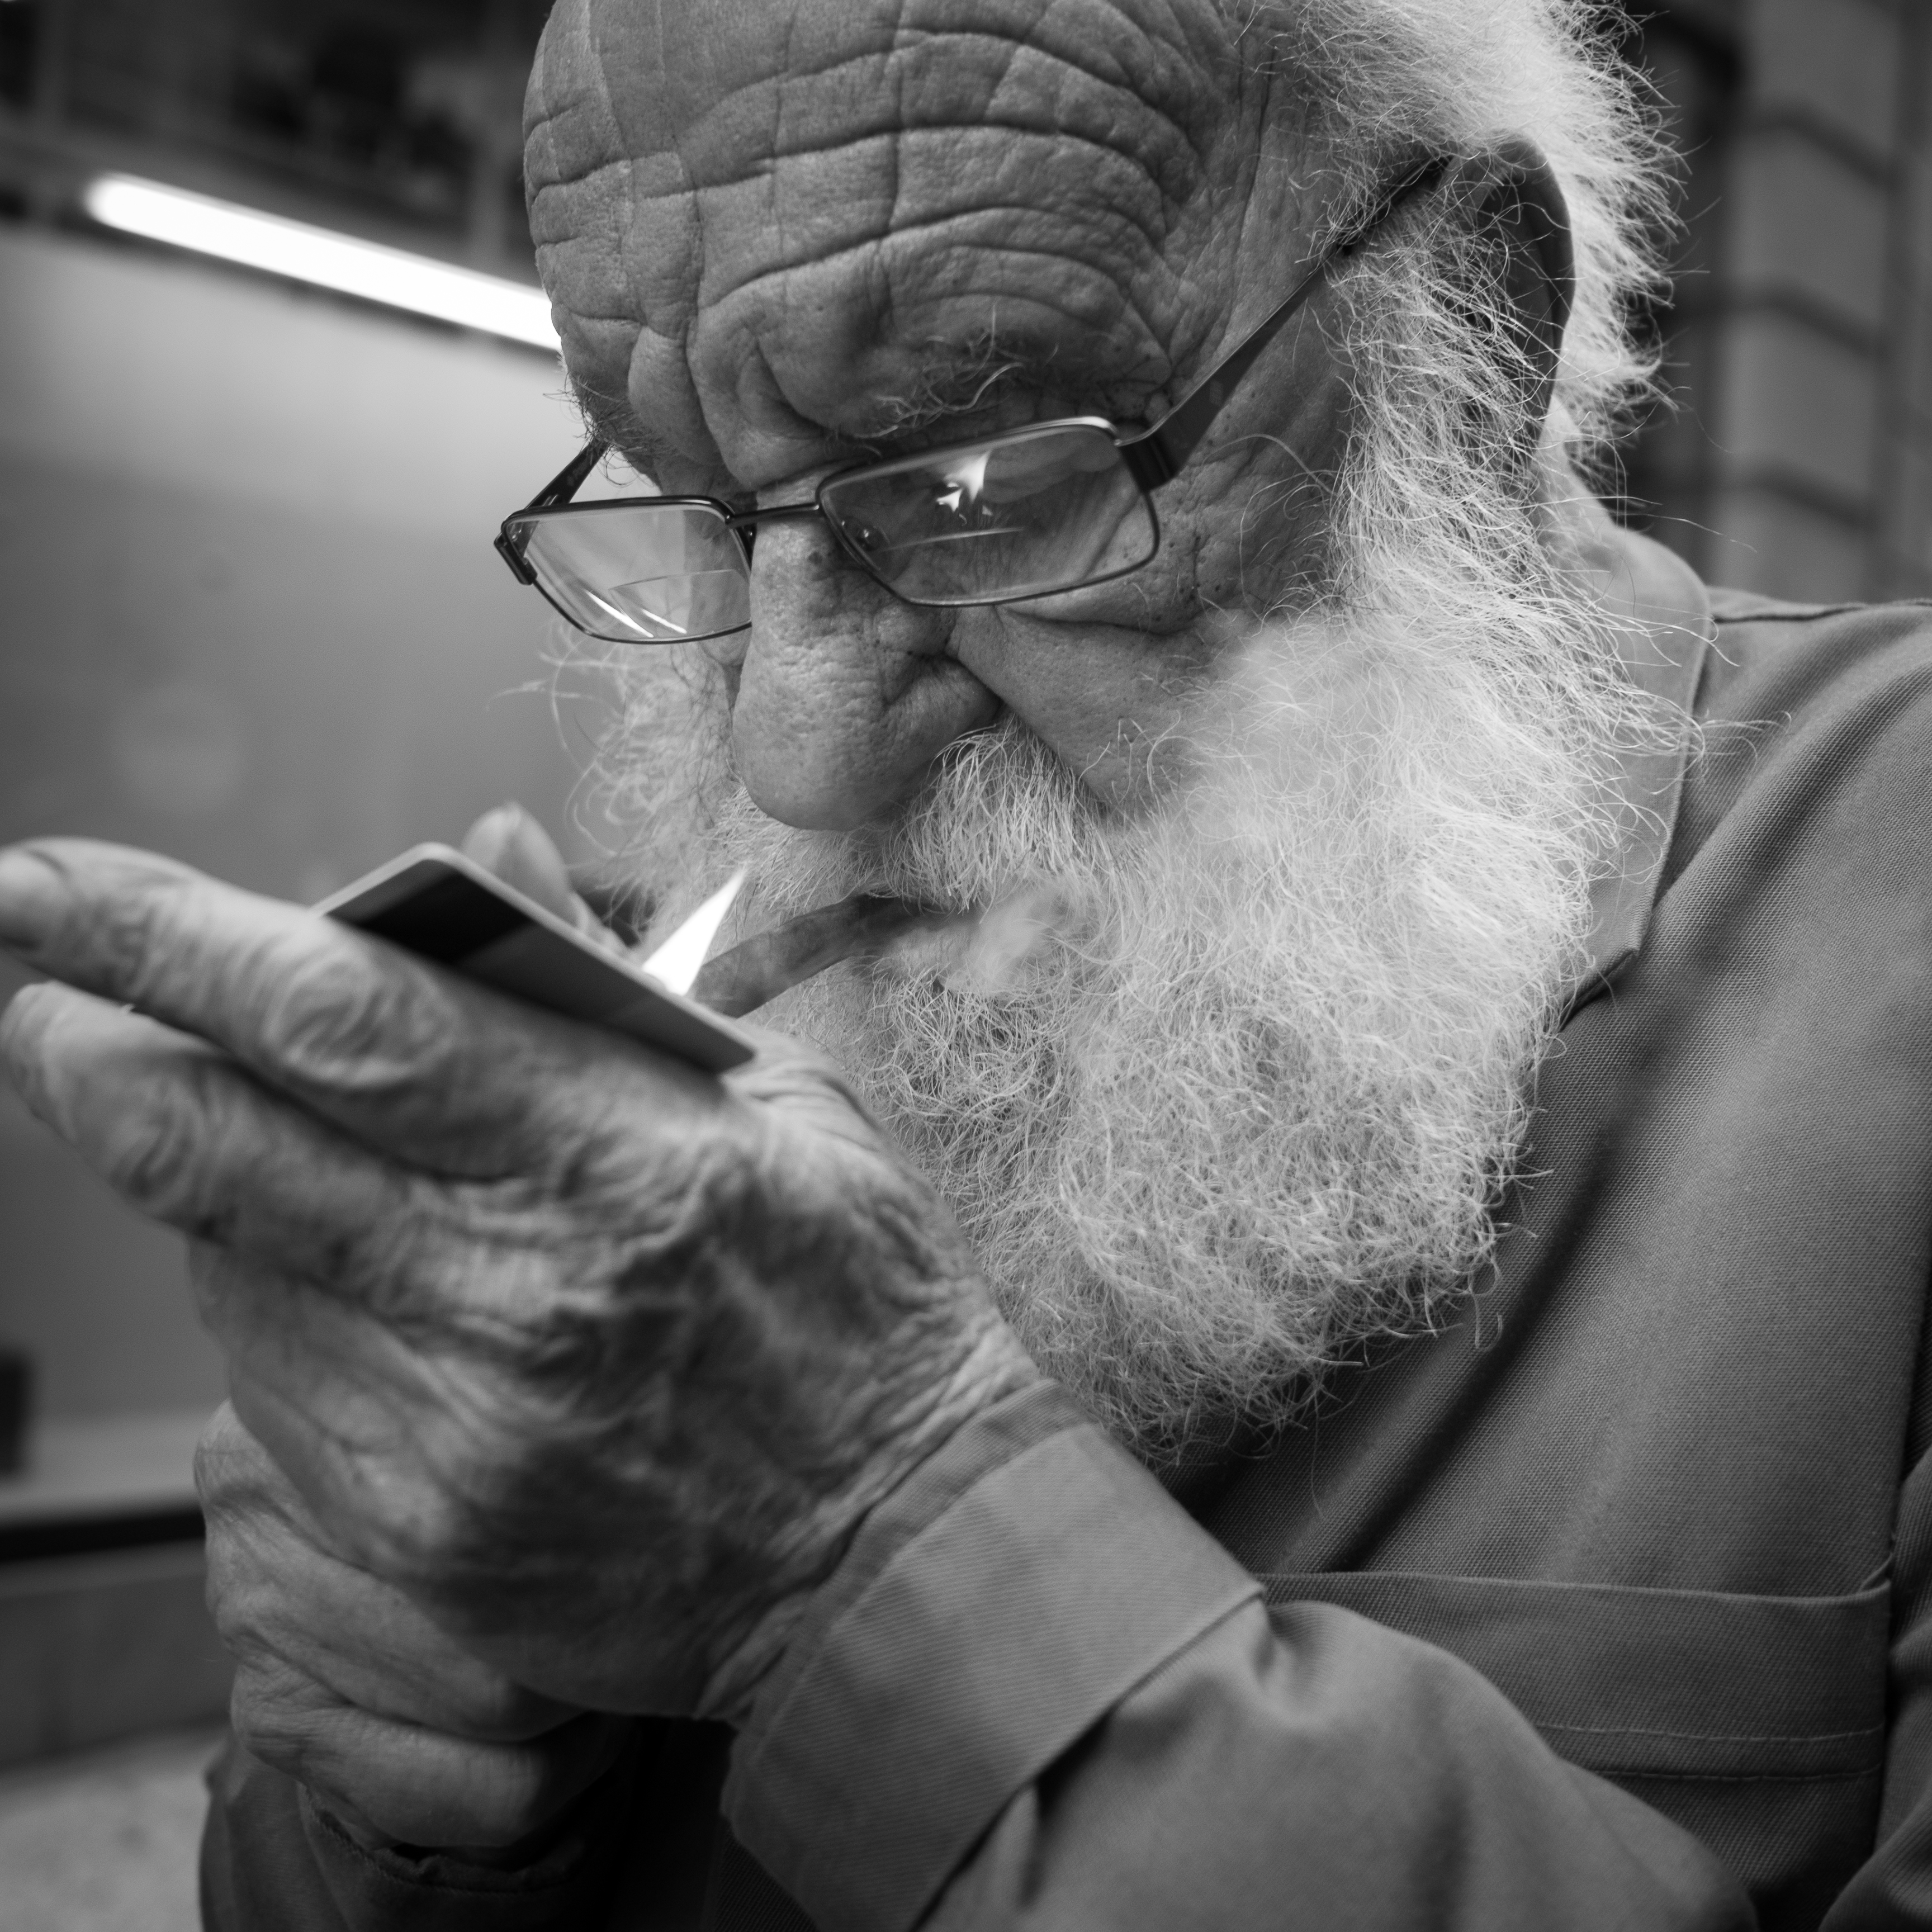
hand, man, person, black and white, hair, white, street, photography, ebook, male, portrait, training, black, monochrome, beard, close up, streetphotography, flickr, thomas, video, eye, glasses, head, olympus, photograph, omd, fuji, leica, monochrom, leuthard, hcb, thomasleuthard, monochrome photography, facial hair, vision care